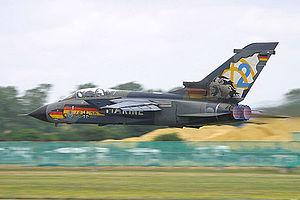
La base aérienne d'Eggebeck est une ancienne base aérienne du Marineflieger, l'Aéronavale allemande située près de la ville d'Eggebek dans le Schleswig-Holstein.